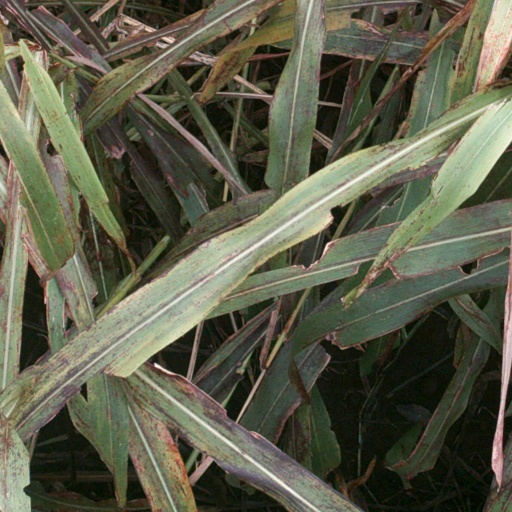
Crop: sorghum